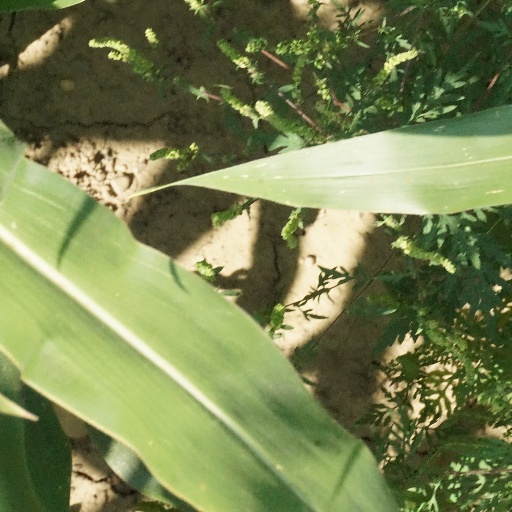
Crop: maize; corn